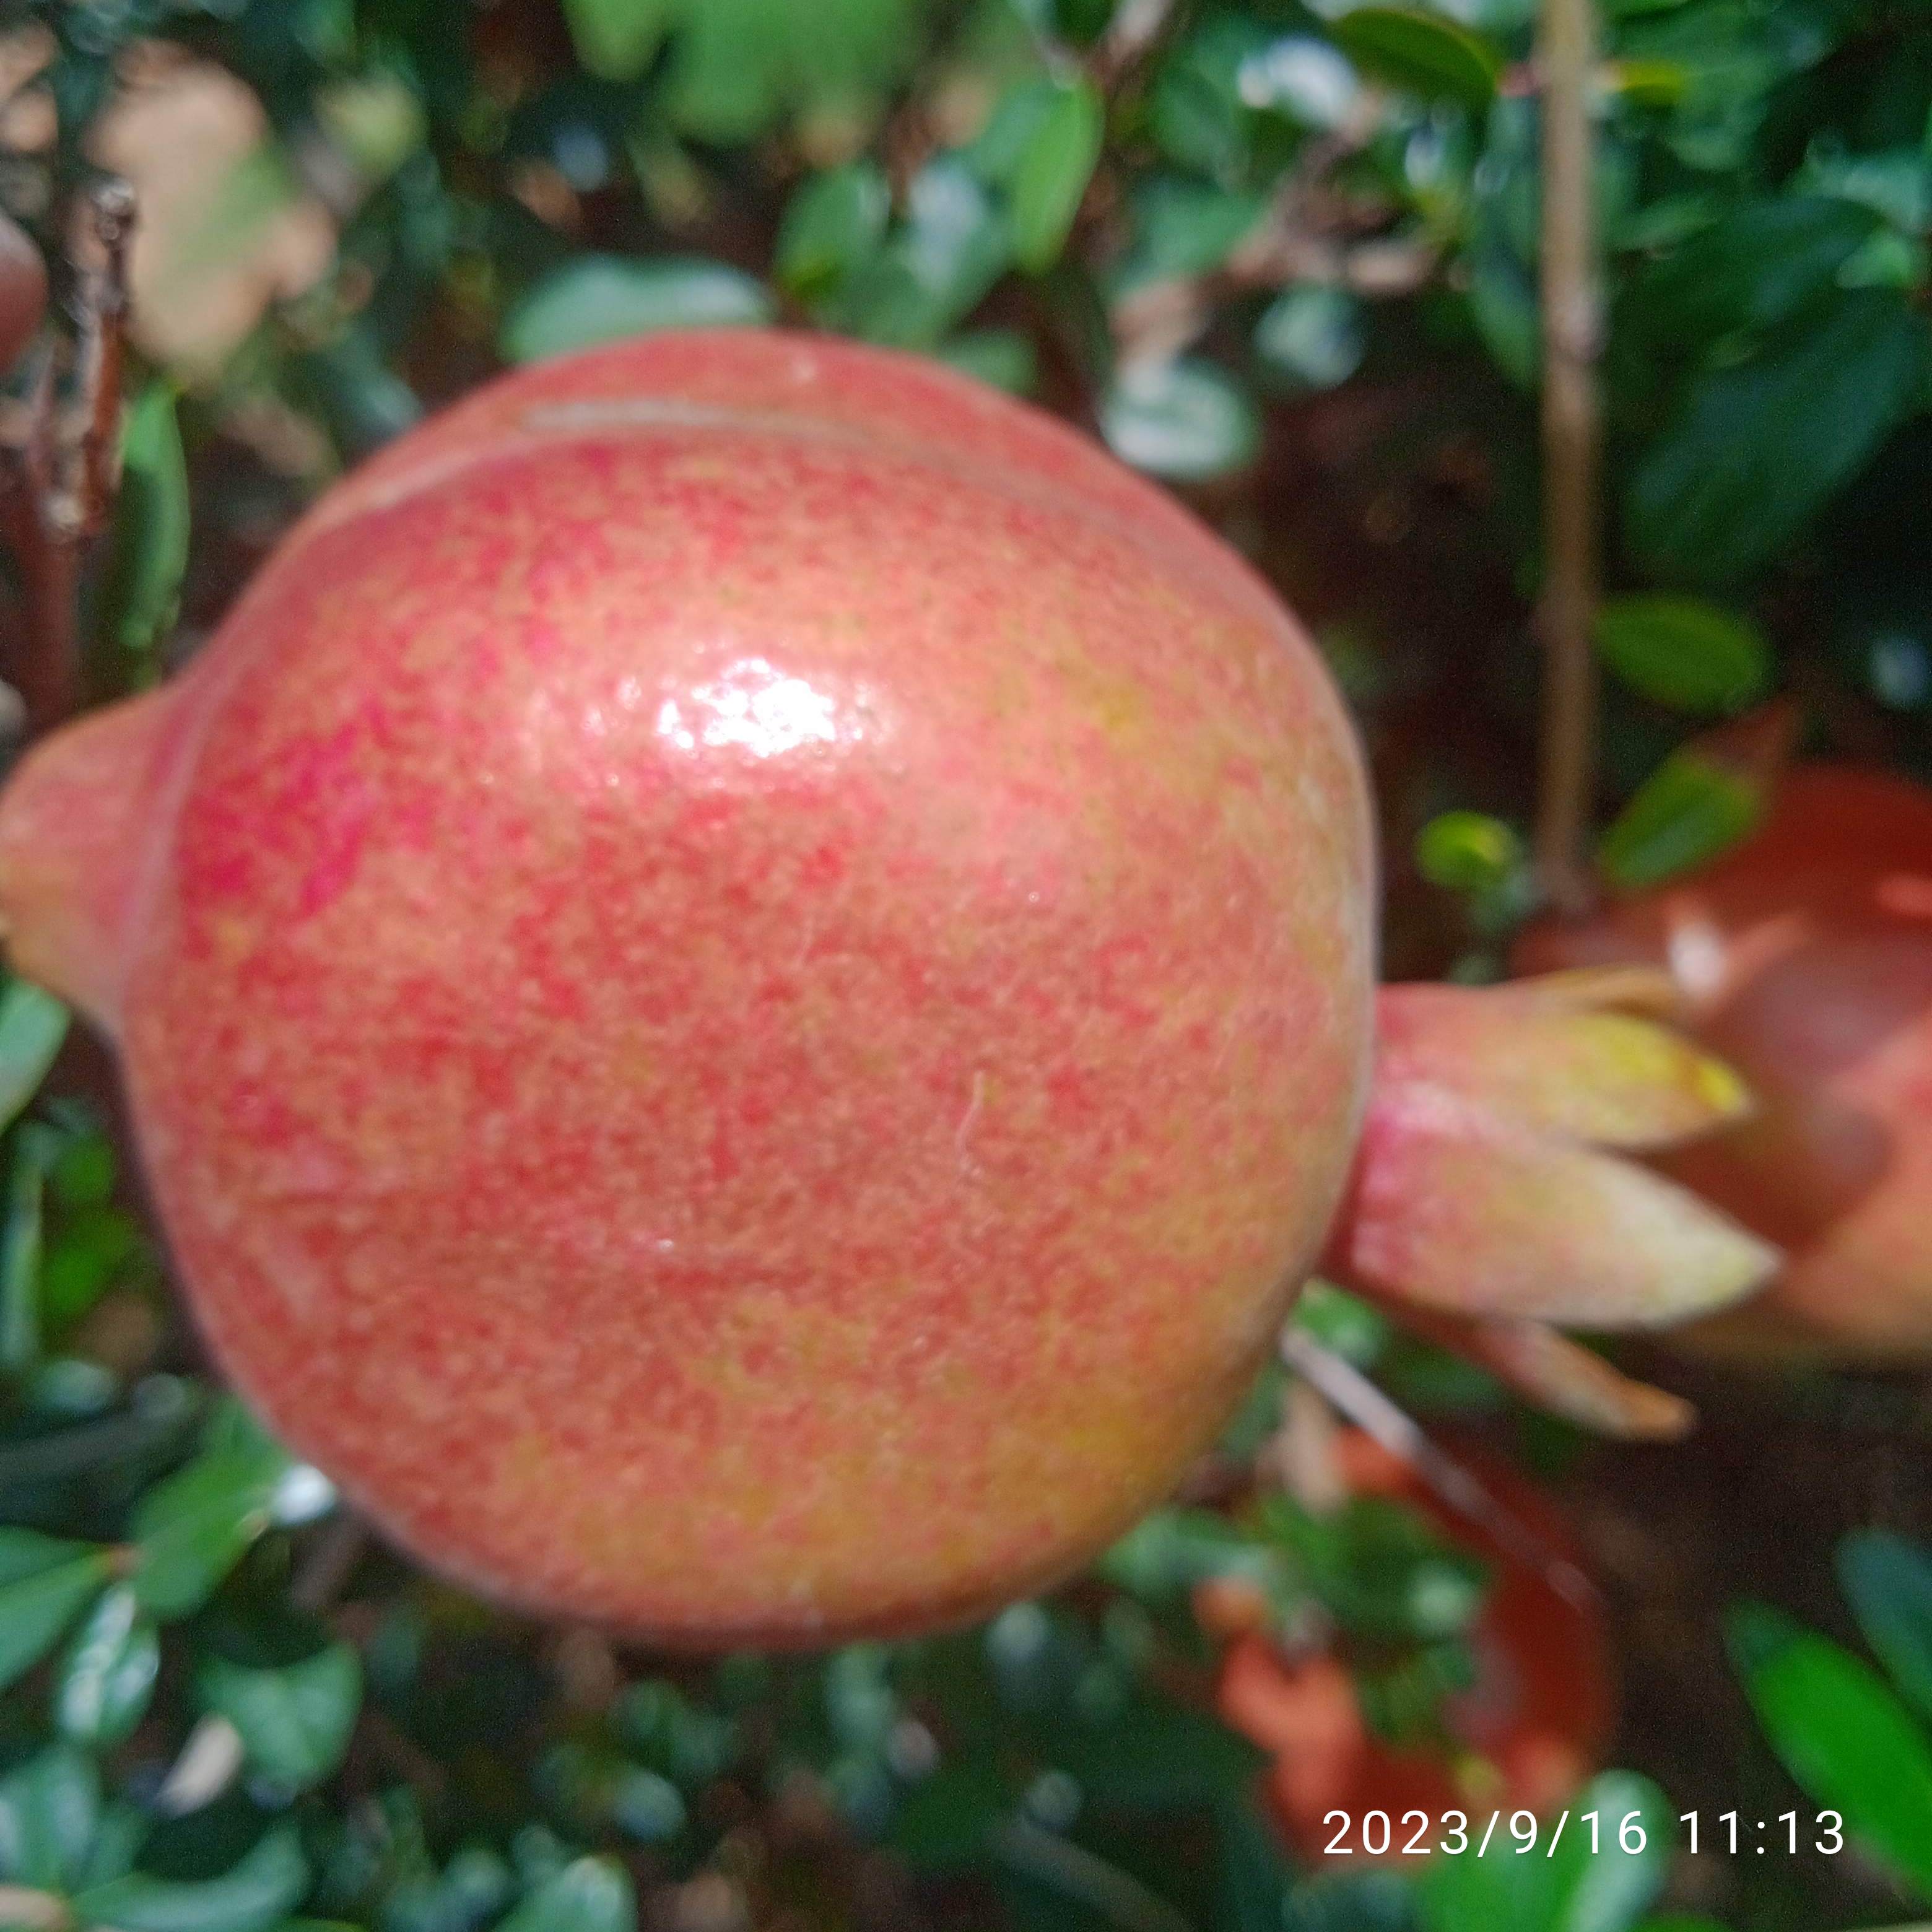
Label: Healthy